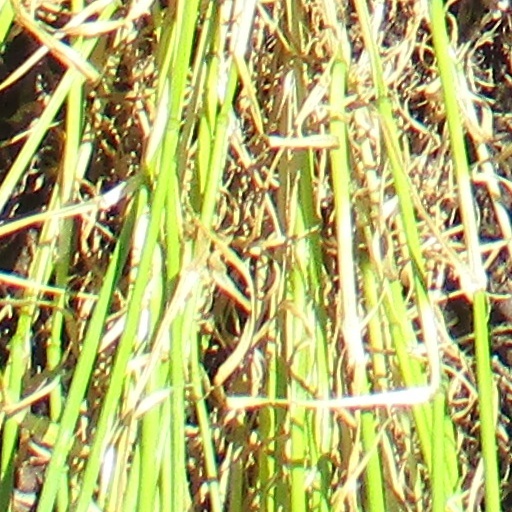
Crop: wheat